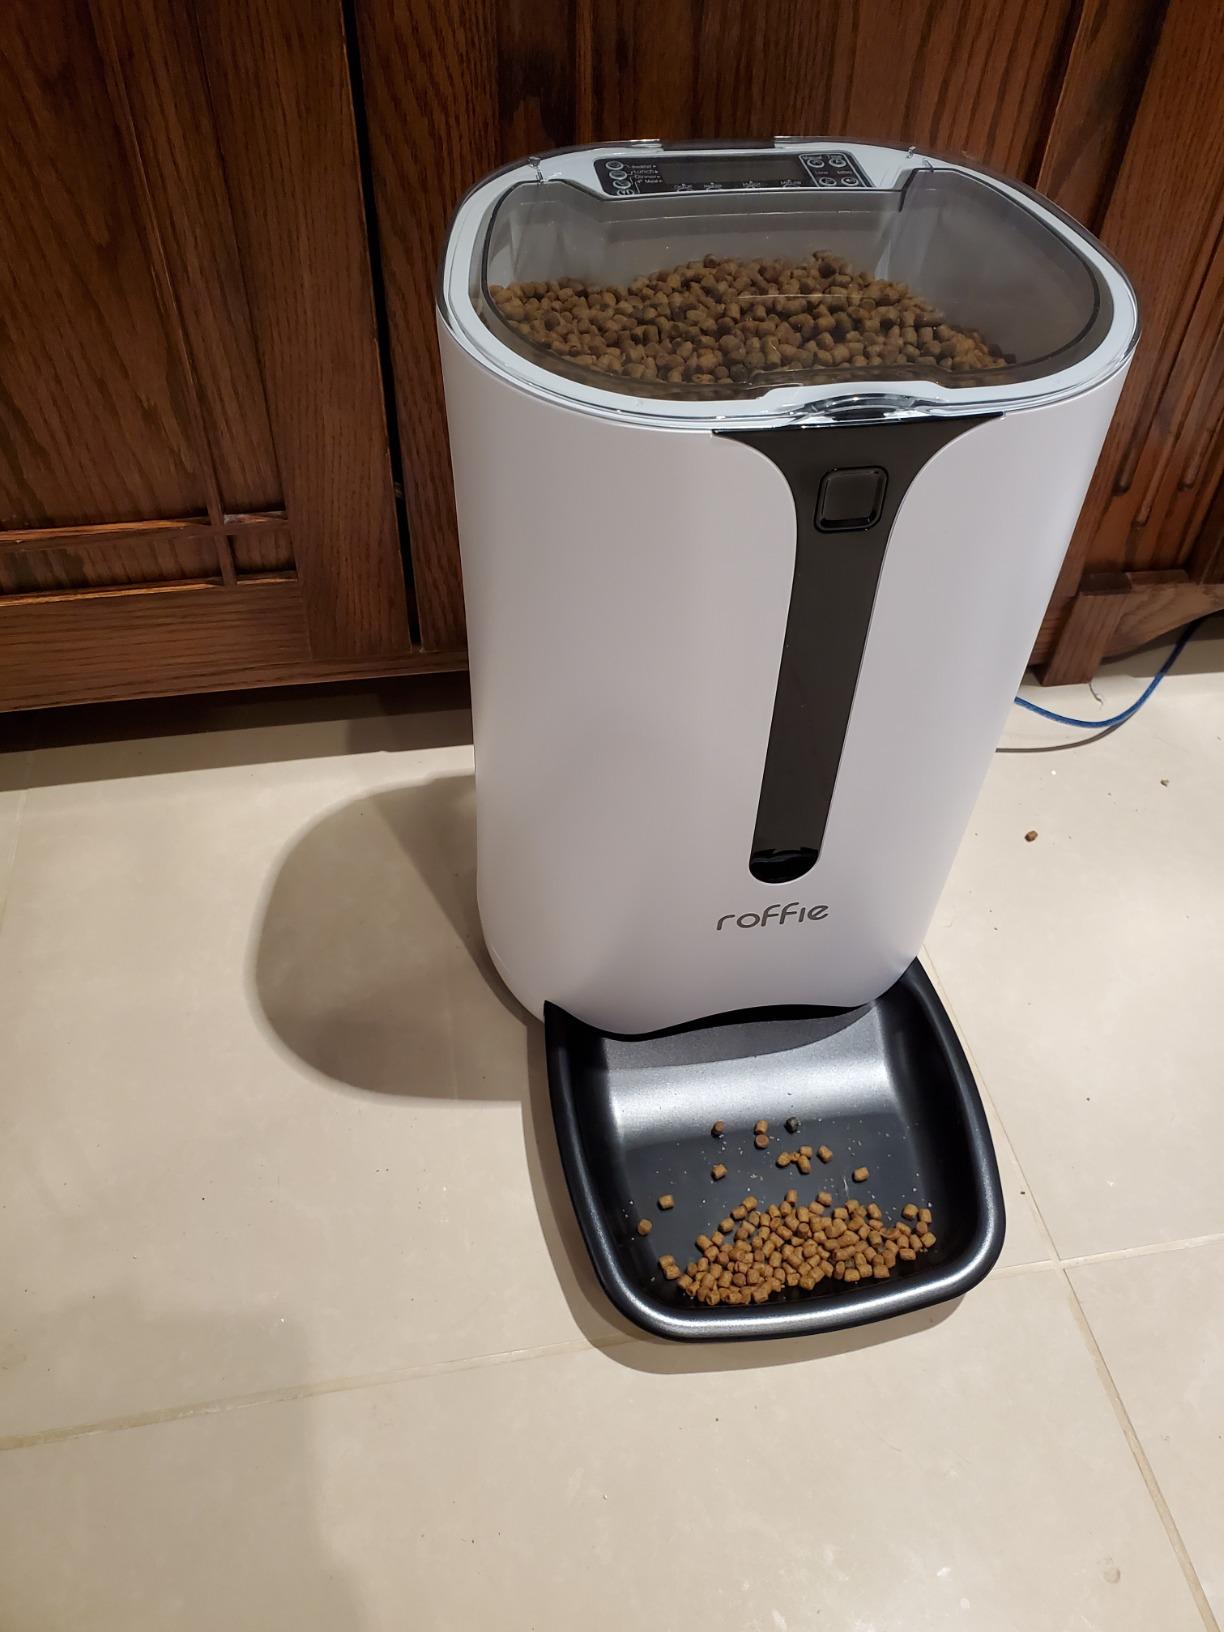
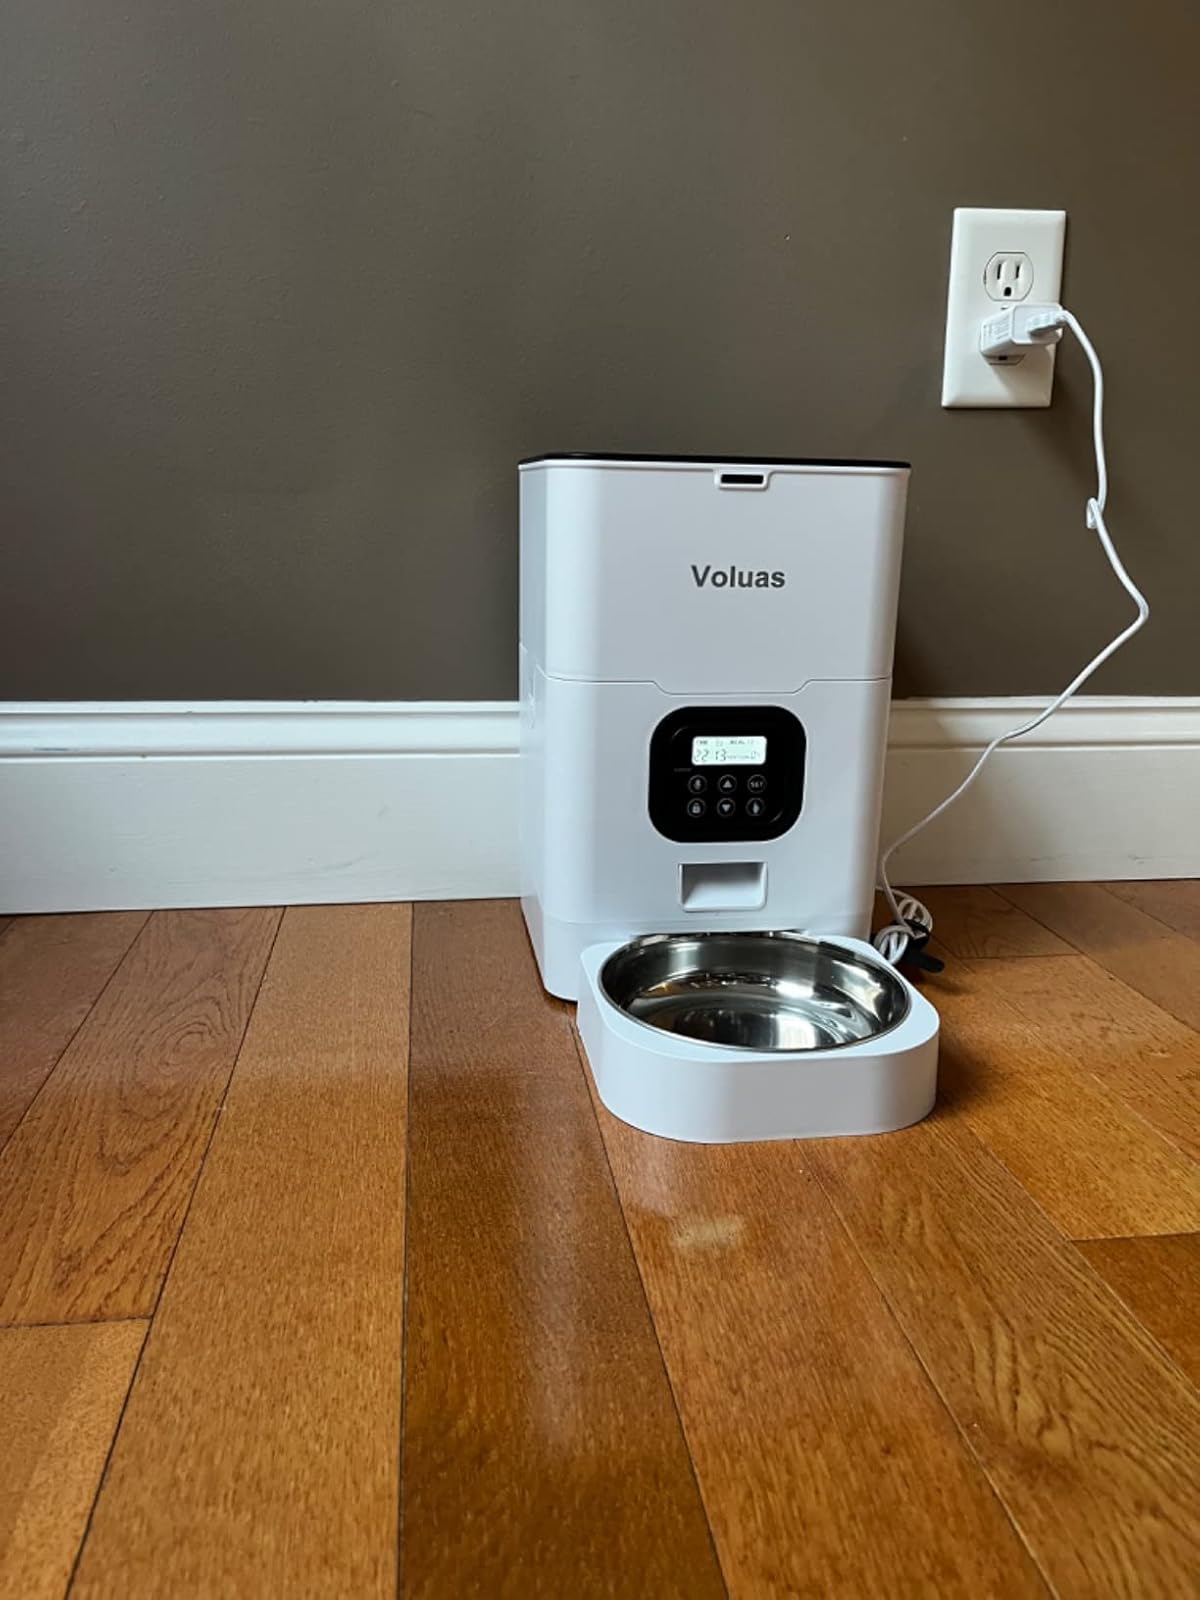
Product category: items_feeder
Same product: no